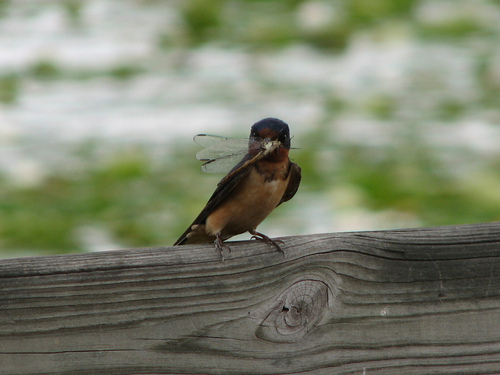
this bird has a mostly brown body with lighter brown belly and breast.
this bird is brown and black in color, with a short sharp beak and a black eye ring.
bird has brown body feathers, brown breast feathers, and brown beak
this bird is holding a dragonfly in its beak, and has orange and red color on its throat, breast, and belly.
the bird has a dusty orange belly and breast, with a black nap, sides, and wings.
this particular bird has a tan belly and breasts and black secondaries
this bird is brown with black and has a long, pointy beak.
this bird is brown and black in color, with a small sharp beak.
the bird has a tan belly and has a black crown.
the brick red throat and tan chest and belly bird has a black crown and wings.
Species: Barn Swallow